Chan Eng Heng

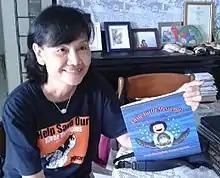
Chan Eng Heng with her book"Little Turtle Messenger"

Chan Eng Heng is a Malaysian turtle conservationist. She is a retired professor from Universiti Malaysia Terengganu,who has been recognised by the United Nations Environment Program for her efforts to protect sea turtles.